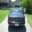
Label: automobile